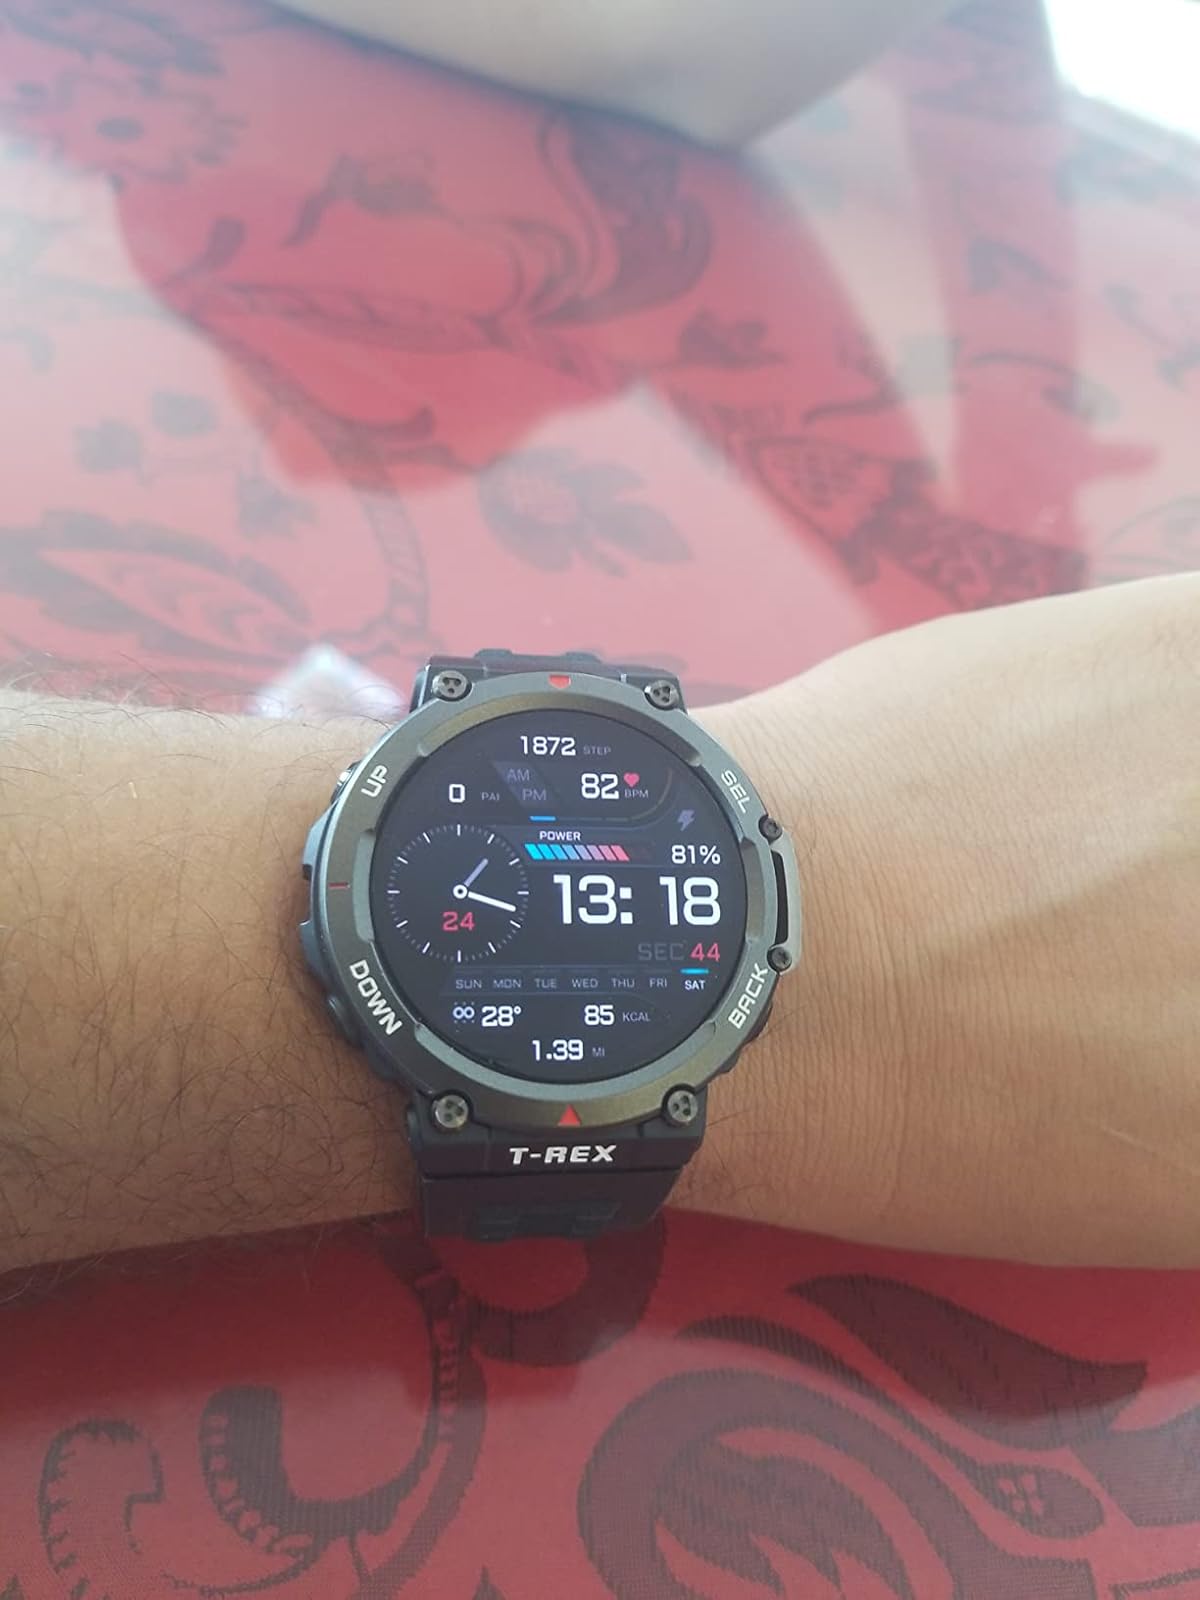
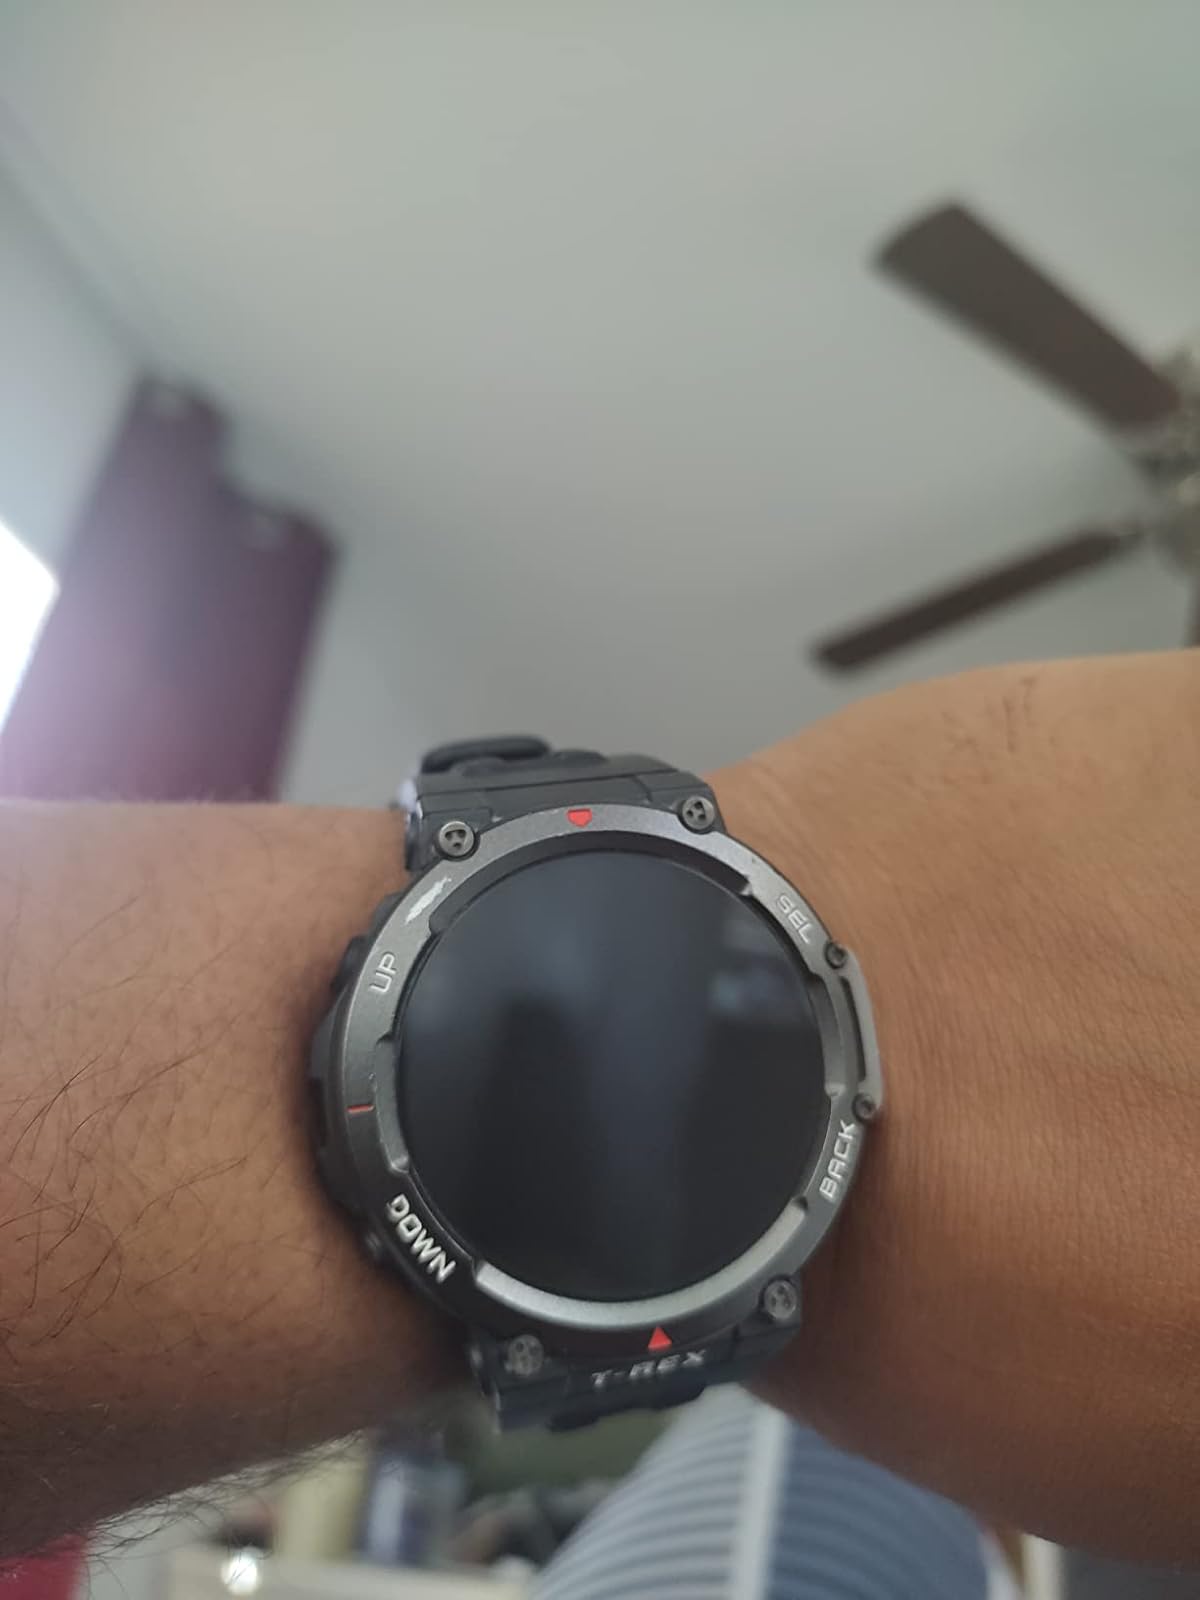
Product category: smartwatch
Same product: yes